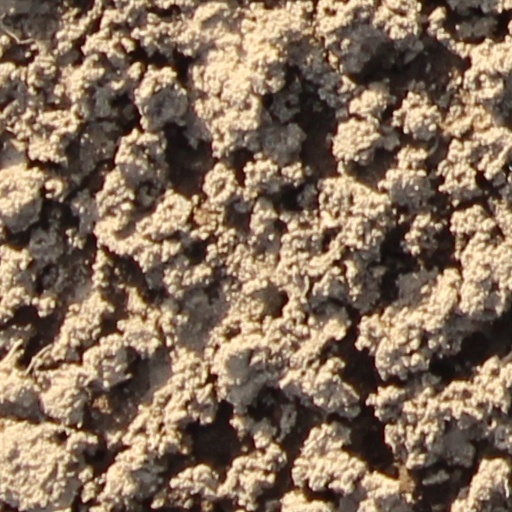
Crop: wheat